Magimoji Rurumo

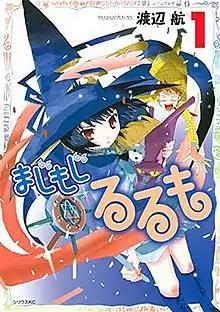
Cover of the first manga volume featuring titular character Rurumo

is a Japanese manga series by Wataru Watanabe, author of the manga series "Yowamushi Pedal". The series follows Kōta Shibaki, a high school student, who trains with a witch named Rurumo through the use of magic tickets. However, whenever a ticket is used to make a wish, Shibaki's life will be shortened.